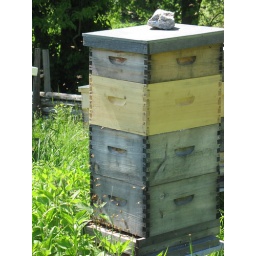
One of several bee boxes at Stone Barns, where they house around 40,000 bees.